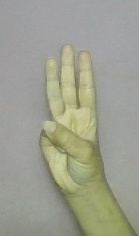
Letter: thaa